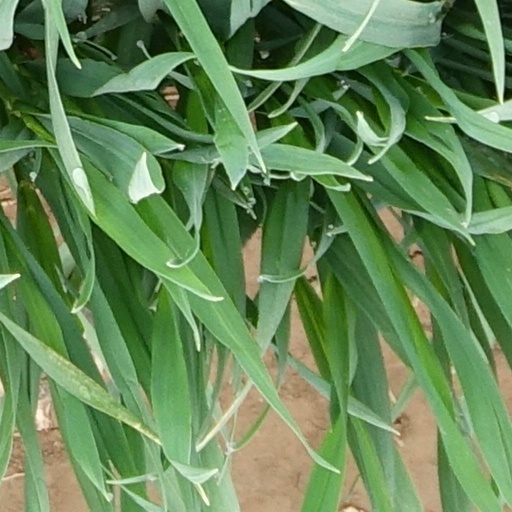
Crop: wheat